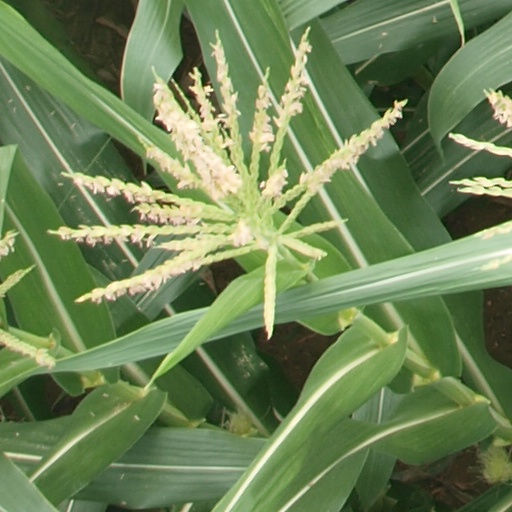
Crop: maize; corn